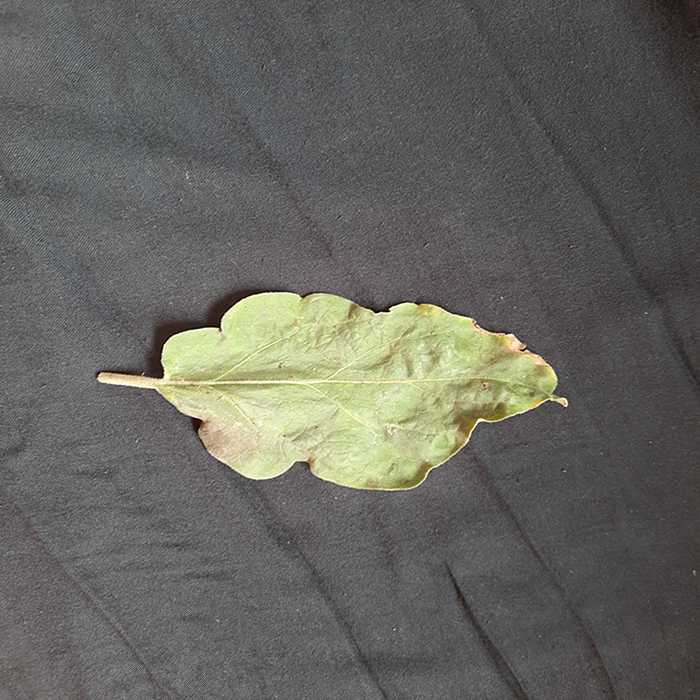
Plant: Eggplant
Label: Eggplant begomovirus